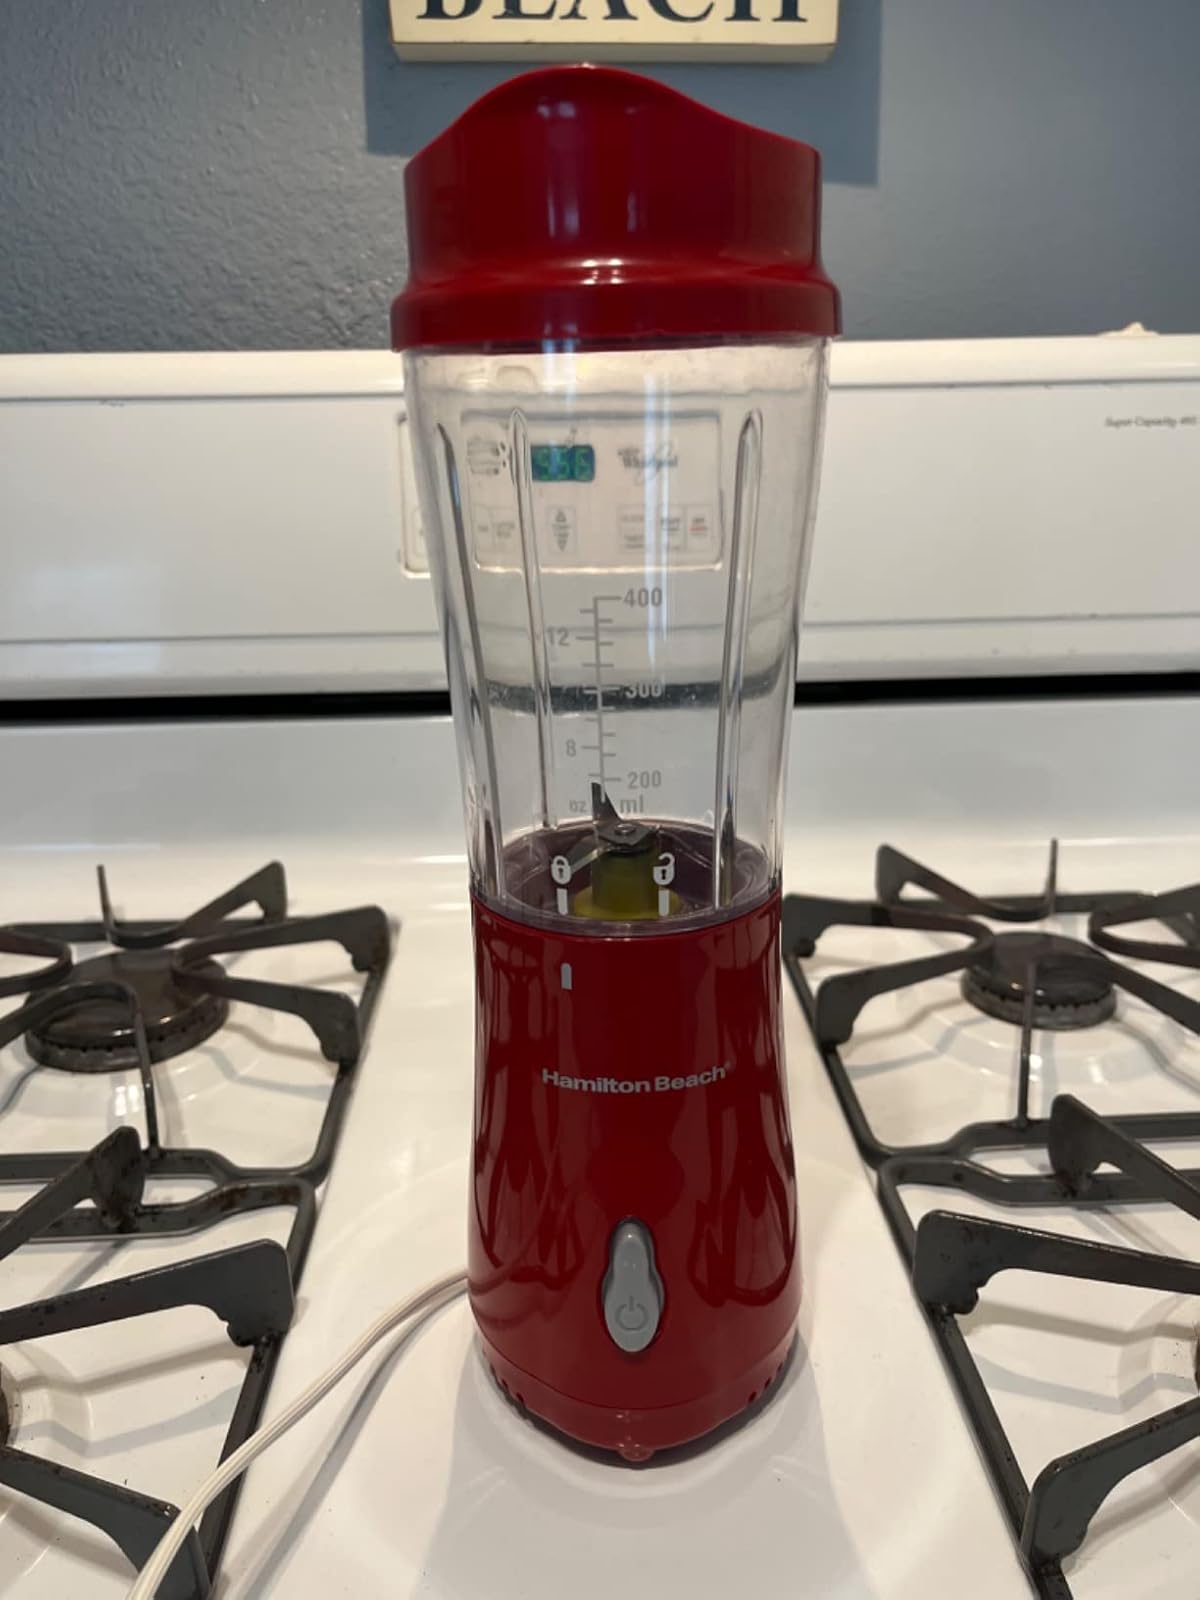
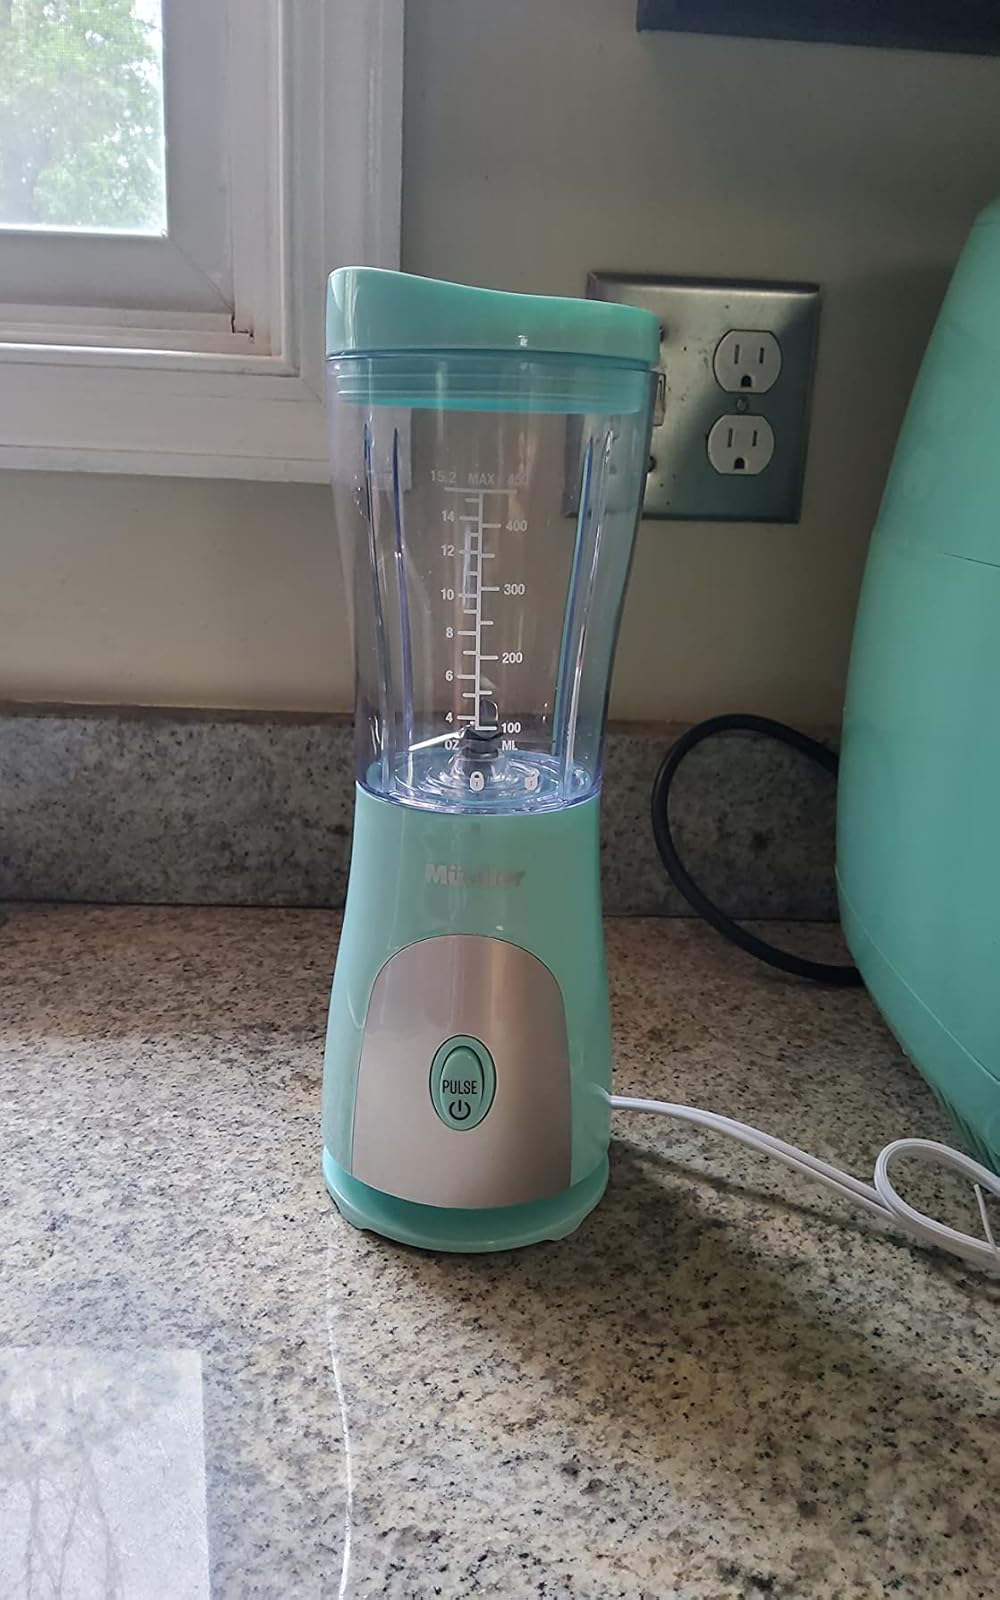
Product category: items_blender
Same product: no